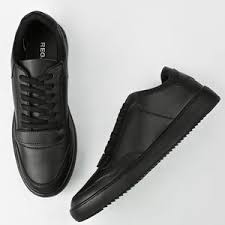
Label: Sneaker